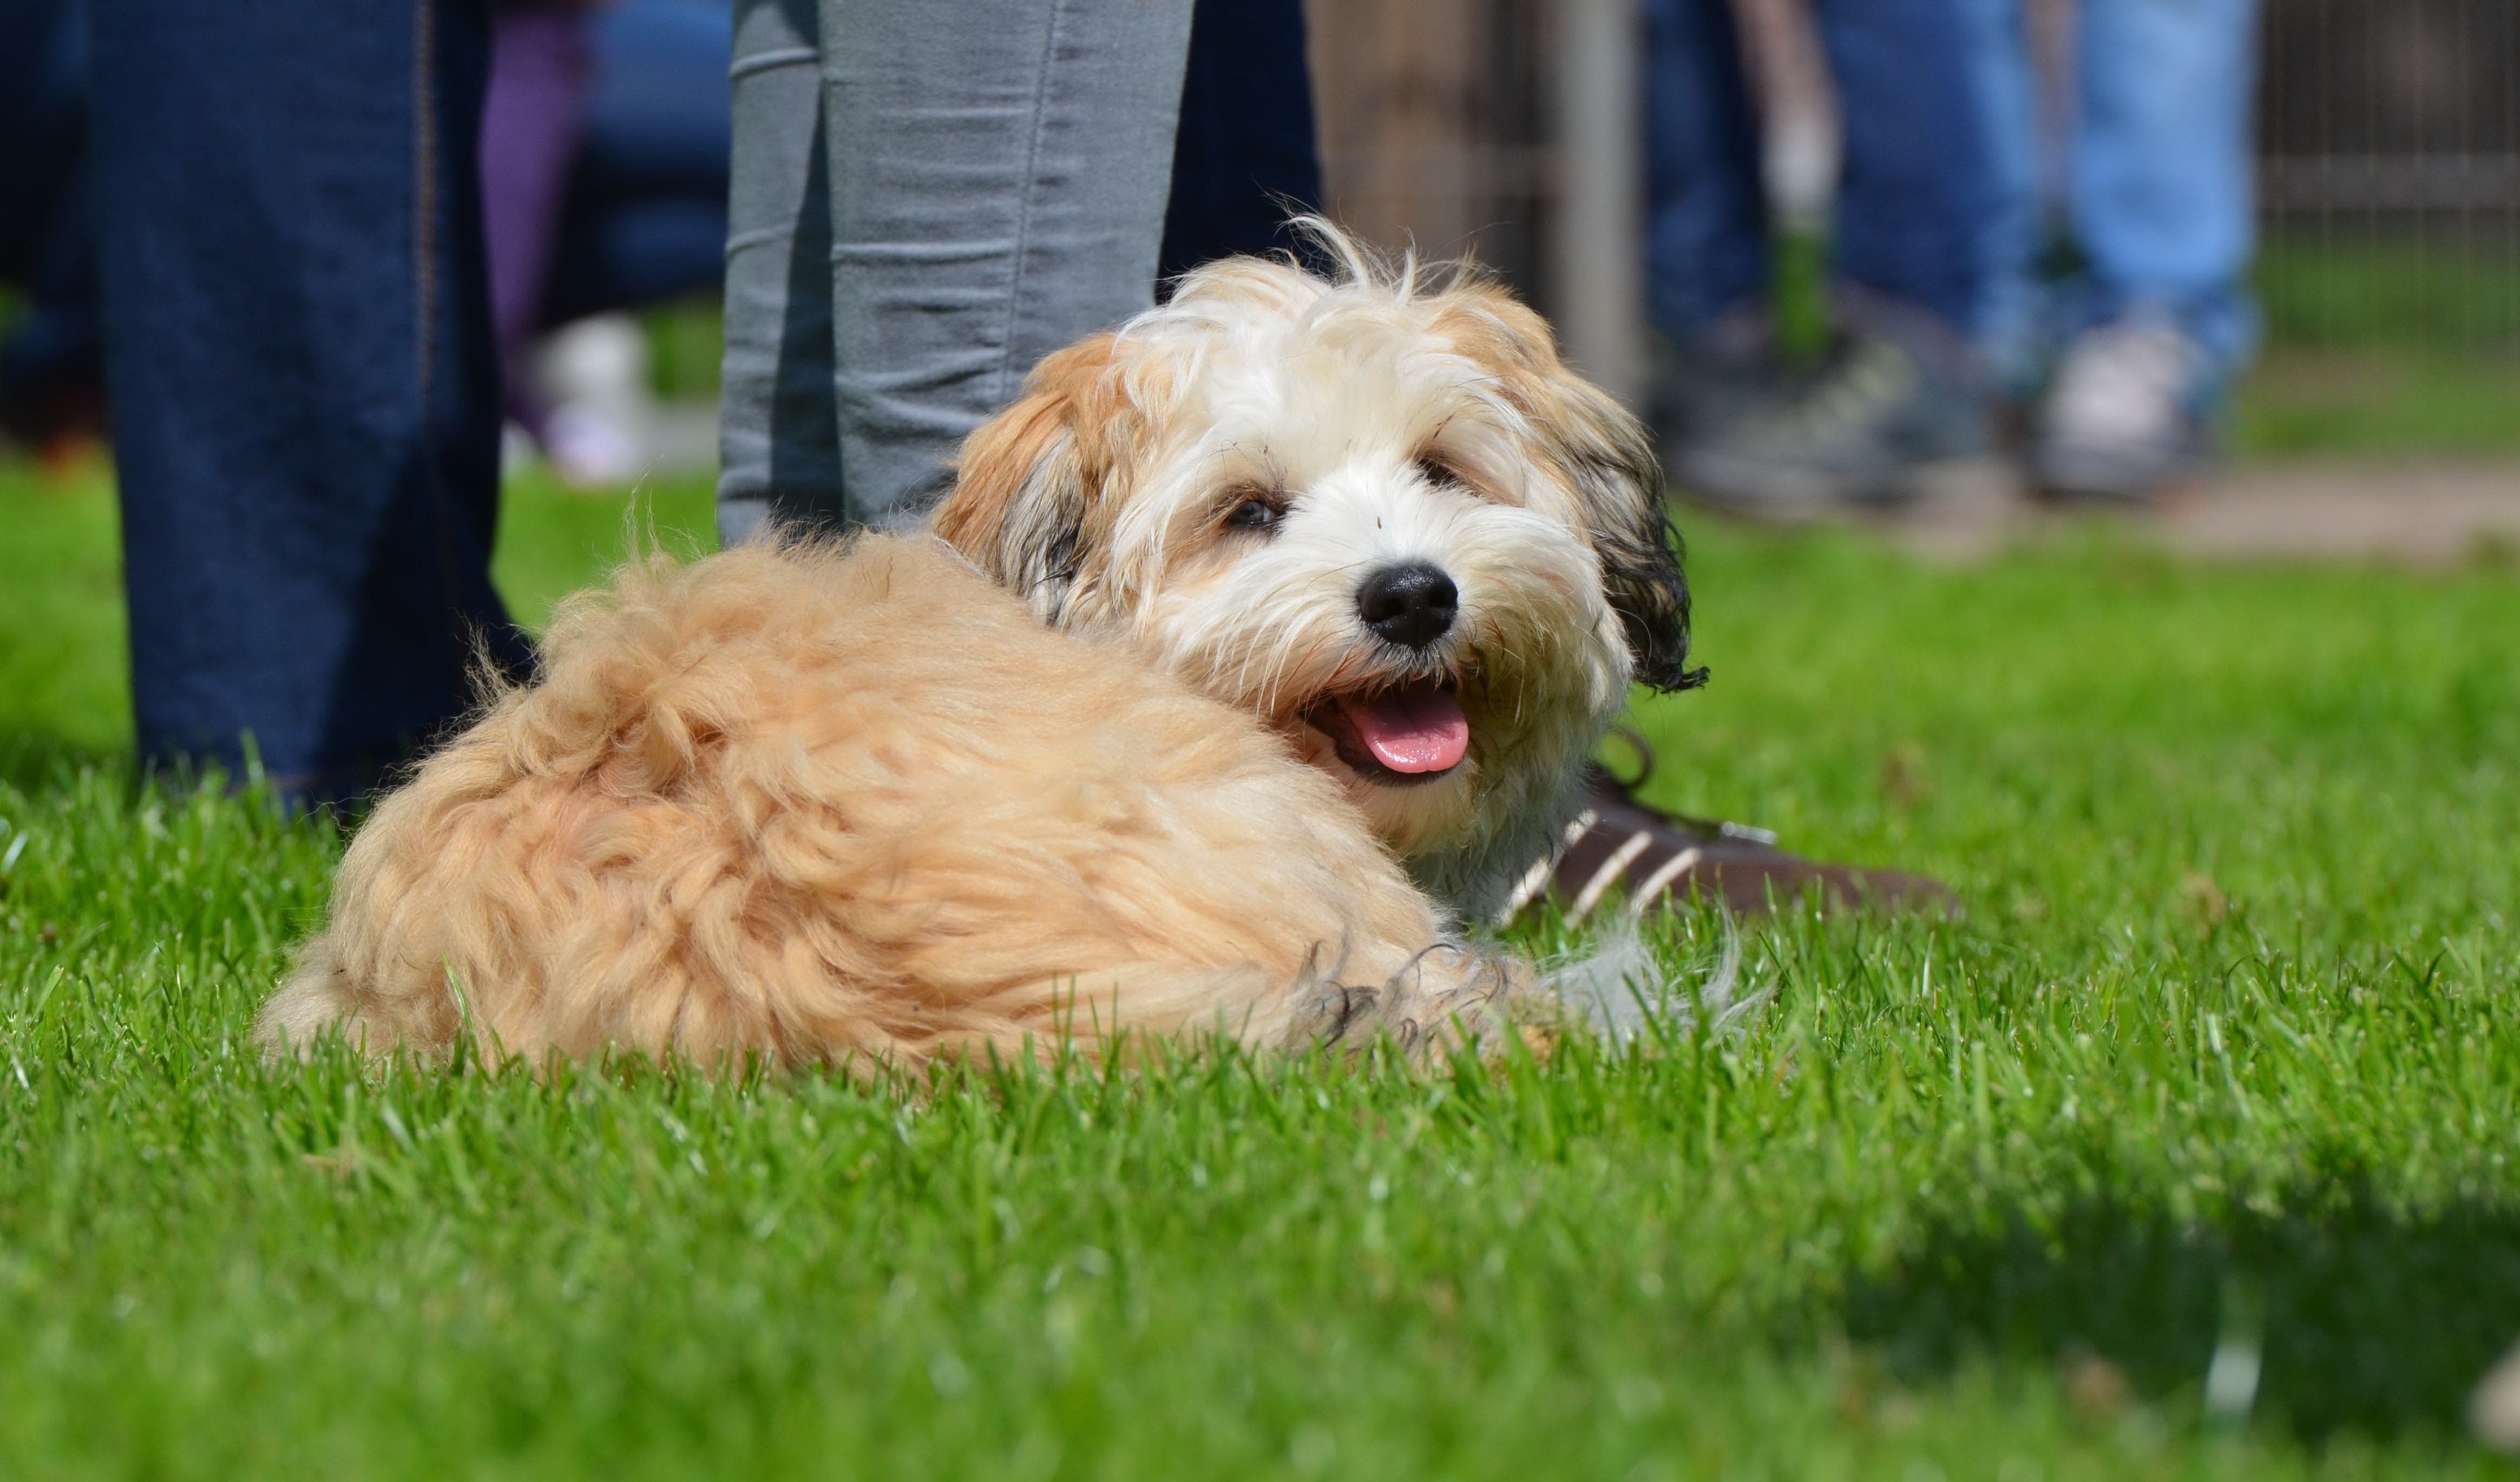
sweet, puppy, dog, pet, small, mammal, hybrid, vertebrate, dog breed, lhasa apso, terrier, purebred dog, small dog, knuffig, goldendoodle, wuschelig, cockapoo, havanese, dog like mammal, schnoodle, dandie dinmont terrier, glen of imaal terrier, dog crossbreeds, morkie, norfolk terrier, cavachon, poodle crossbreed